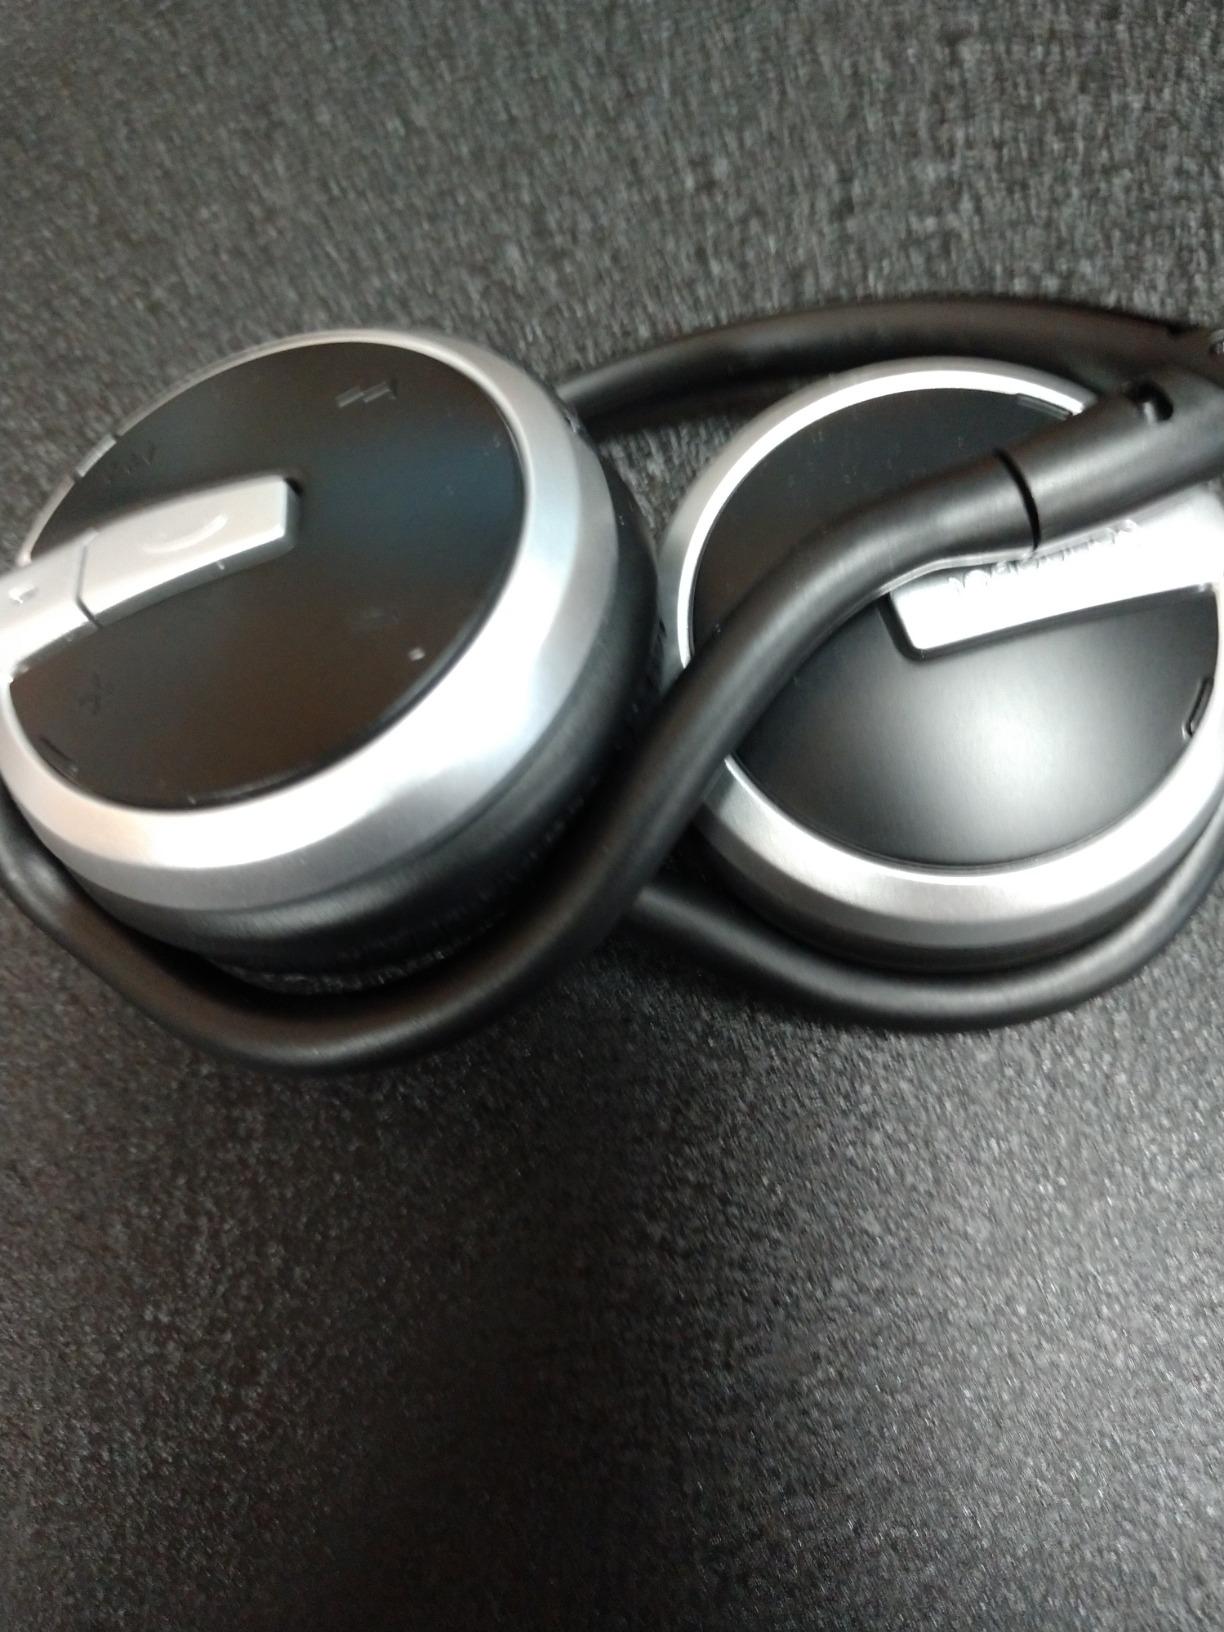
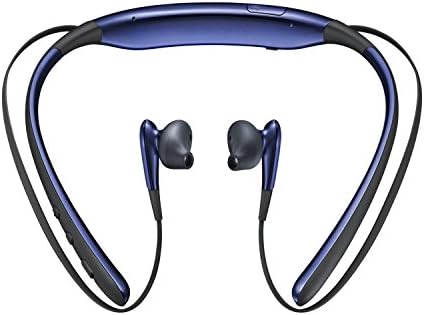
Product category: headphones
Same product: no